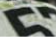
Number: 5